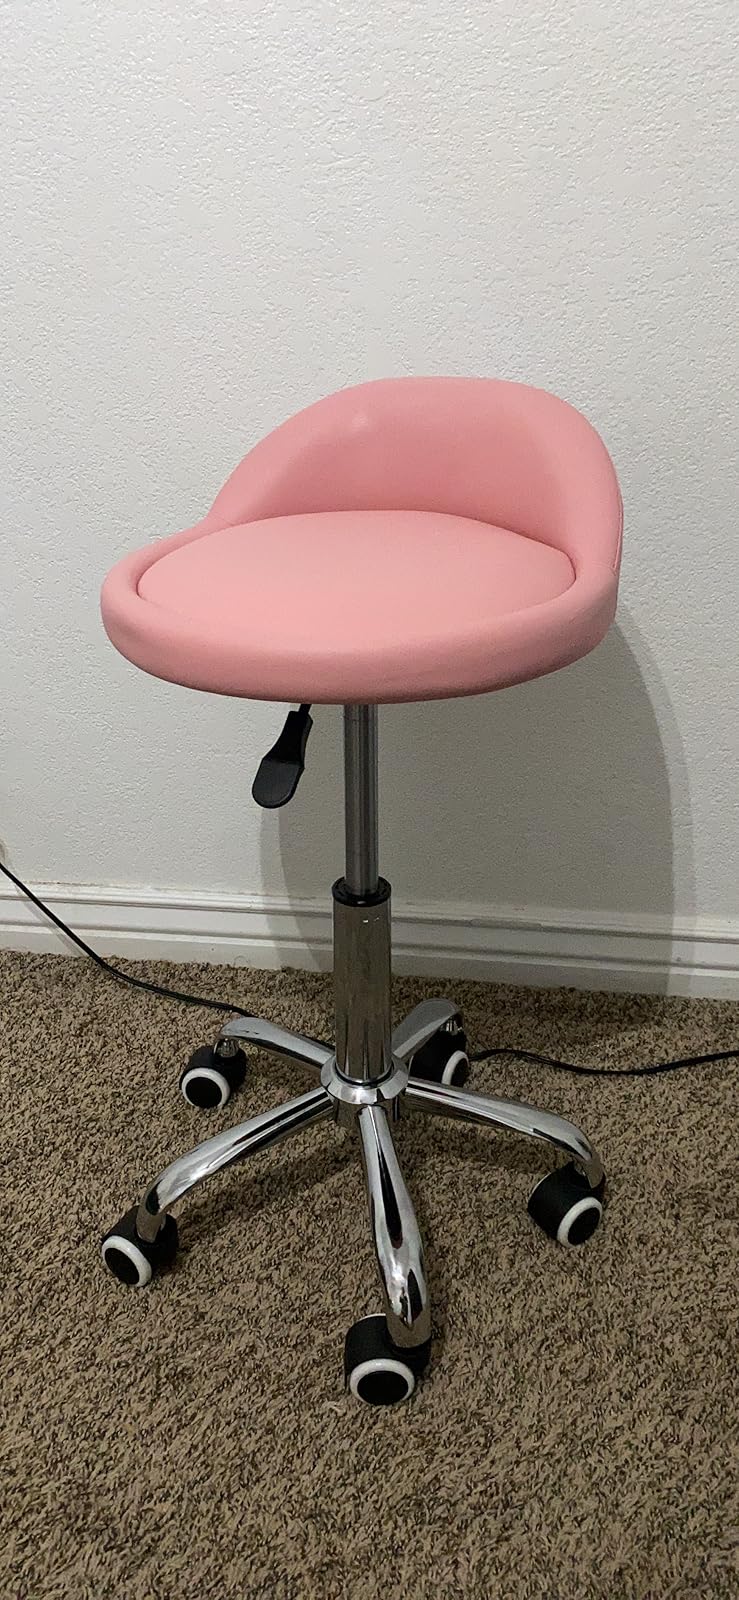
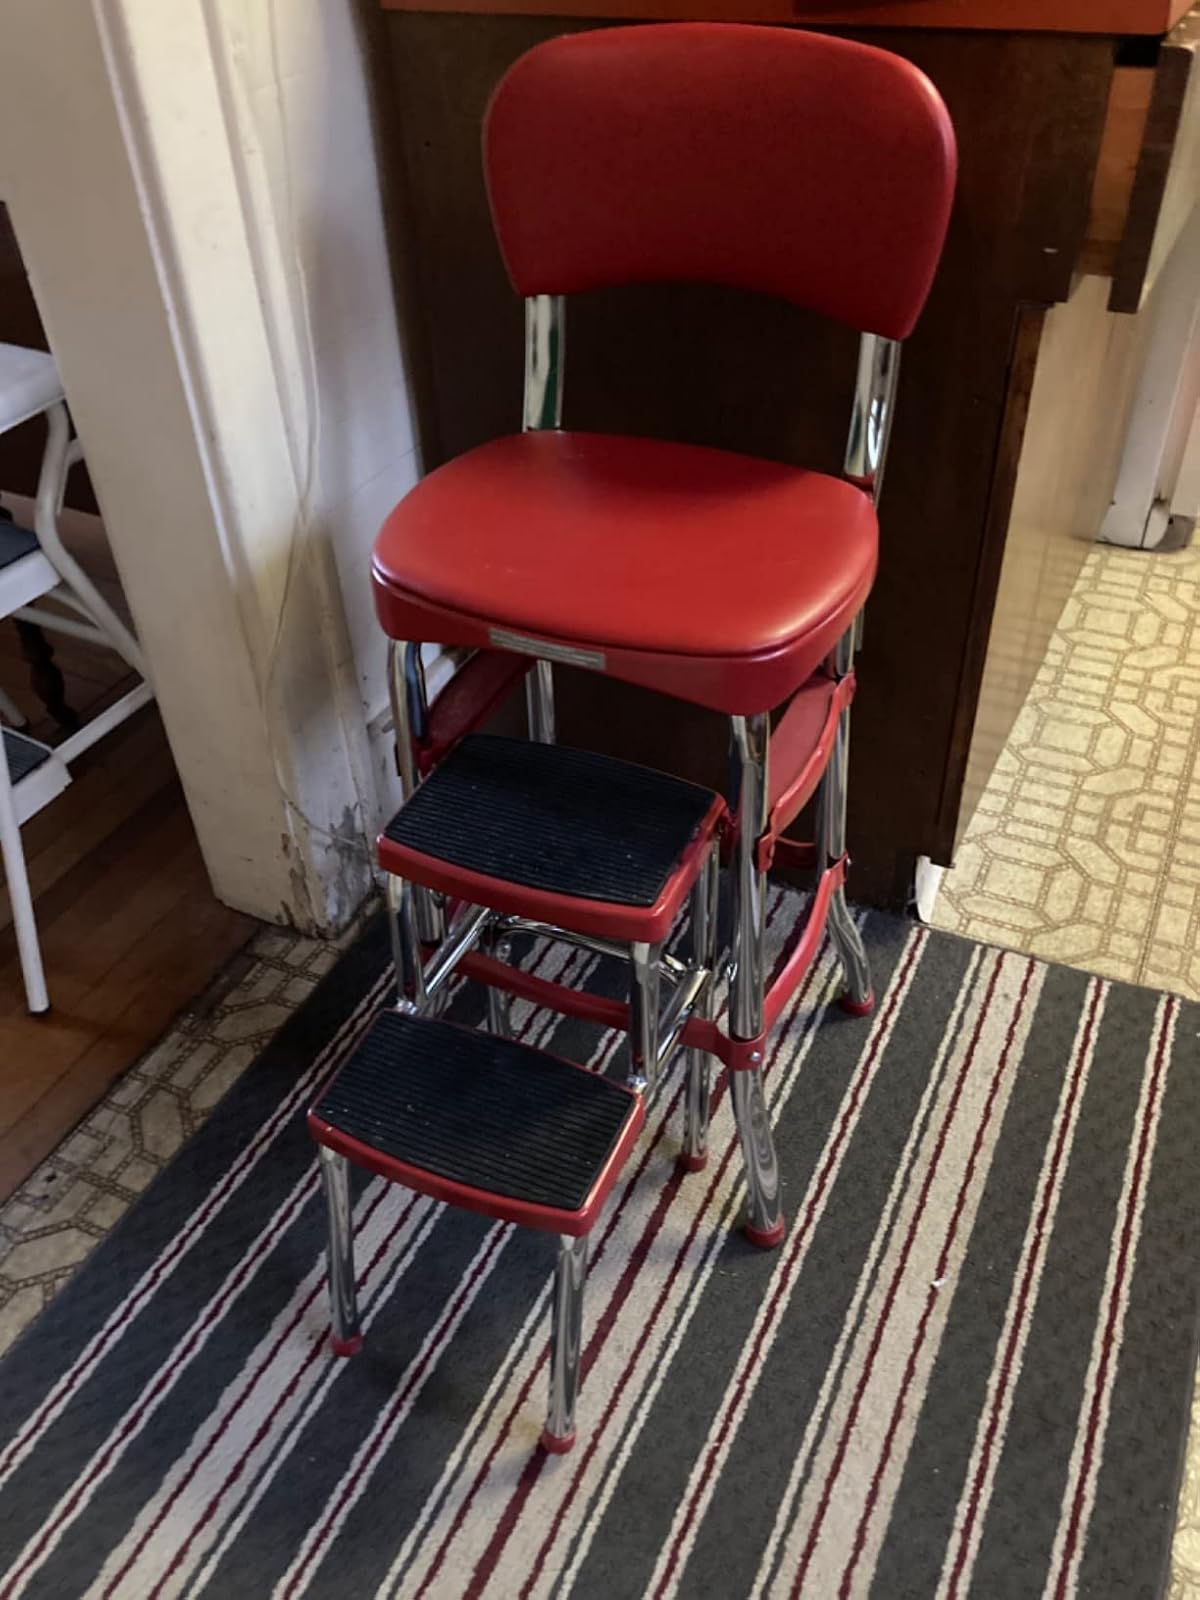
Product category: items_chair
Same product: no